Ann Keen

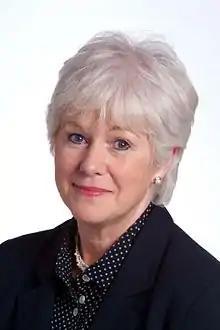
Keen as a health minister

Ann Lloyd Keen ("née" Fox; born 26 November 1948) is a British Labour Party politician, who served as Member of Parliament (MP) for Brentford and Isleworth from 1997, until she was defeated by Conservative candidate Mary Macleod in 2010. She served as a health minister in the government of Gordon Brown.